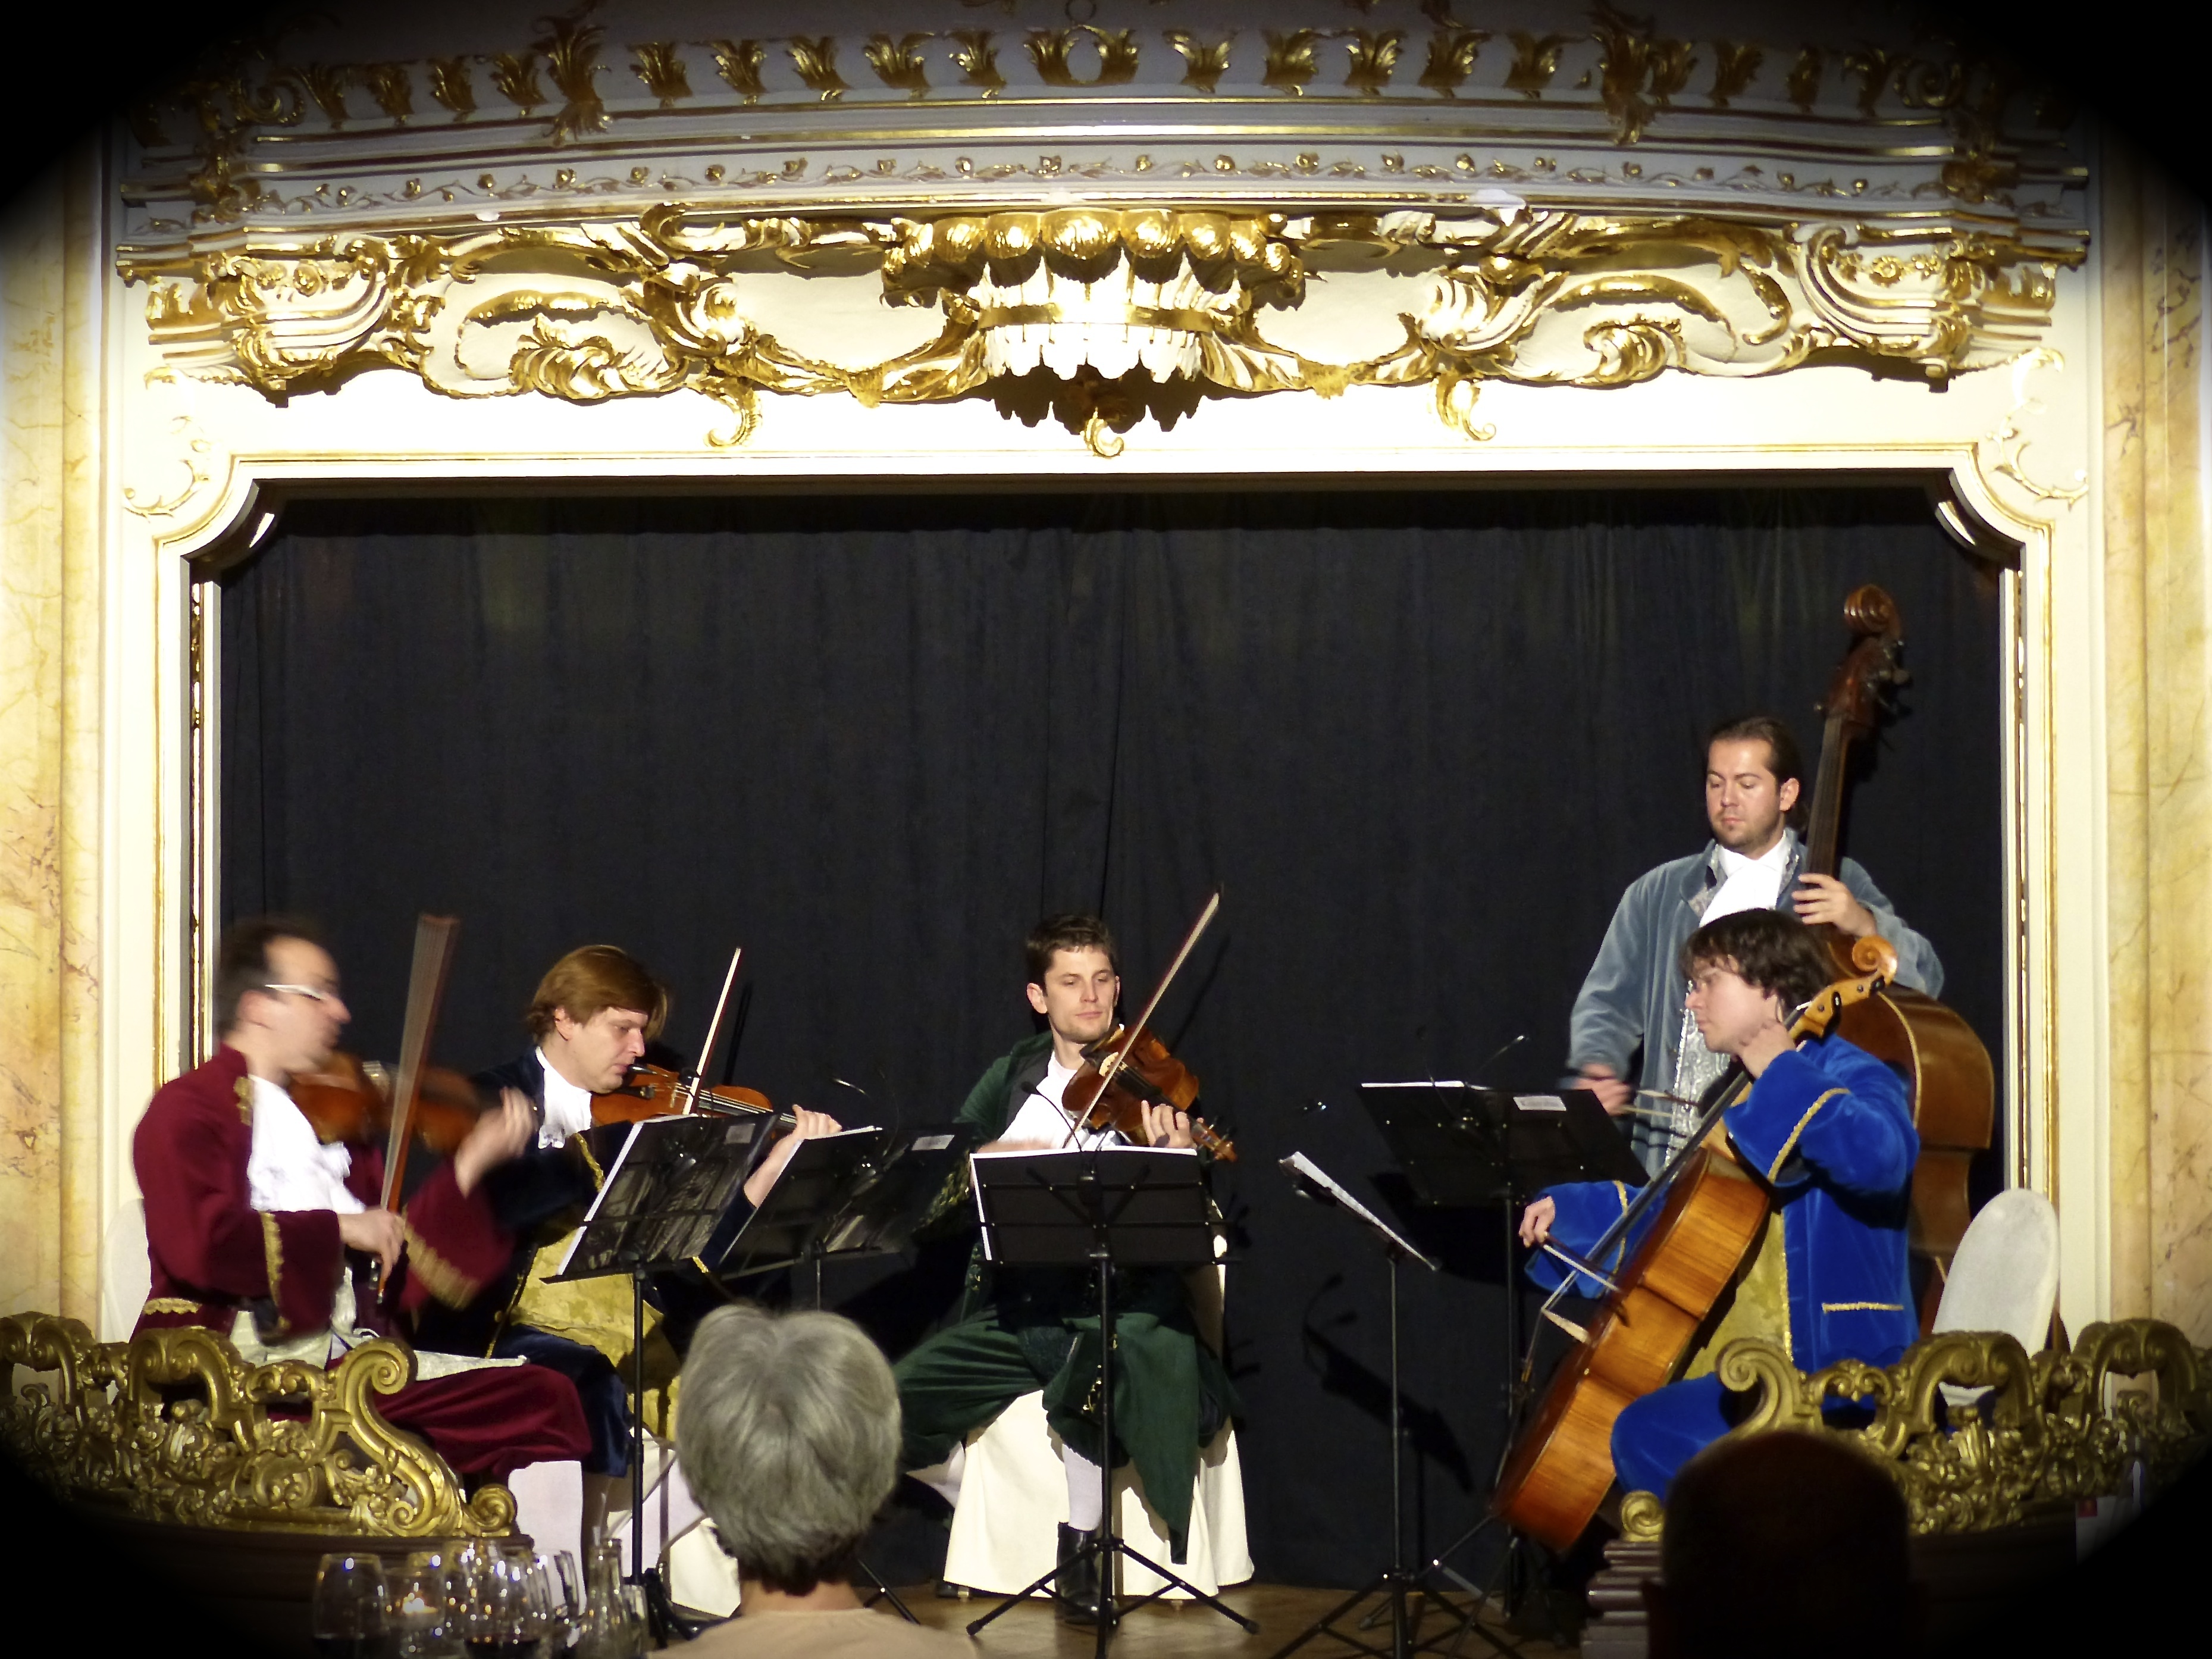
music, travel, concert, europe, hall, opera, prague, musician, musical instrument, percussion, grand, orchestra, hotel, performance, dinner, czech, bohemia, praha, amadeus, ensemble, mozart, boccaccio, tereziesvarcova, danielklansky, entertainment, classical music, string instrument, bowed string instrument, musical ensemble, musical theatre